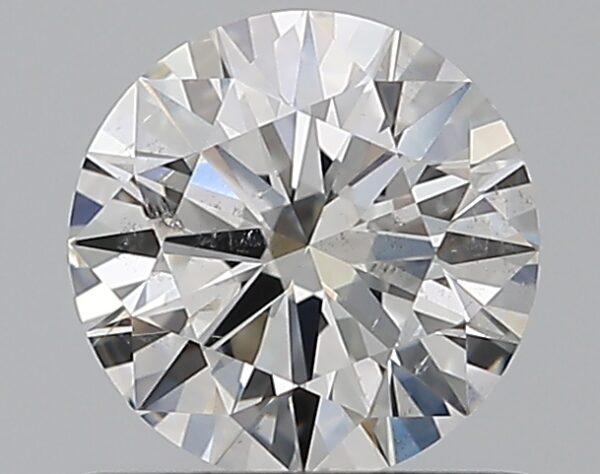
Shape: round
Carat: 0.7
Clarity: SI2
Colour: F
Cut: EX
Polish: EX
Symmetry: EX
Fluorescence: F
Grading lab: GIA
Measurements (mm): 5.75 x 5.77 x 3.48